Timeline of reactions to the 2020 Hong Kong national security law (April 2021)

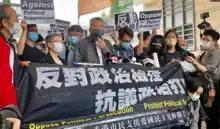
Pro democracy figures speaking to the reporters outside court before sentencing

The training schools of the five major disciplined forces held open days. Among them, the Hong Kong Police College in Wong Chuk Hang was also open. For the first time, Chinese marching was performed publicly. The commander chanted the slogan 'Loyalty to protect the country and the courage to protect the family.' Many media were also invited to interview at the college, but they asked more than 30 reporters to take off the black and gray masks and replace the blue masks provided by the police.